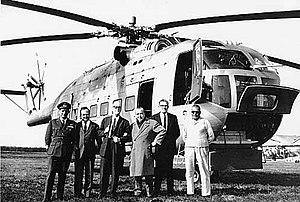
L'Agusta A.101 est un hélicoptère lourd italien développé dans les années 1960 mais qui est resté au stade de prototype.